GE: Good Ending

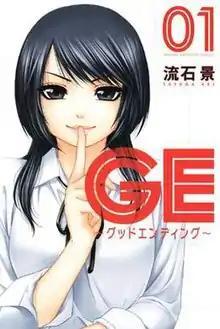
First volume cover, featuring Yuki Kurokawa

is a Japanese manga series written and illustrated by Kei Sasuga. It was serialized in Kodansha's manga magazine "Weekly Shōnen Magazine" from August 2009 to January 2013, with its chapters collected in 16 volumes. The manga has been licensed for English digital release in North America by Kodansha USA.